Satono Diamond

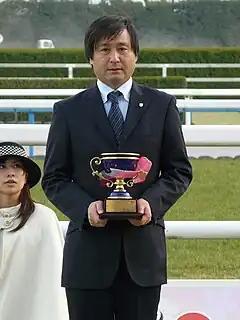
Satono Diamond's trainer Yasutoshi Ikee

After a break of almost four months, Satono Diamond returned to the track in the Kobe Shimbun Hai (a major trial race of 2400 meters for the Kikuka Sho), at Hanshin on September 25th. He was the 1/5 favourite in a fifteen-runner field, and won by a neck from the 26/1 outsider Mikki Rocket. Ikee commented, "That was his first outing in a while and he was a bit keen and also didn't show his best in the finish either. Still, he won, so that's the important thing." At the 77th running of the Kikuka Sho, Satono Diamond started as the 1.3/1 favourite in an eighteen-runner field which included Dee Majesty, Mikki Rocket and Air Spinel. After racing in the midfield, he moved up on the outside when entering the straight, took the lead 200 metres from the finish, and quickened to win the race by two and a half lengths from the outsider Rainbow Line. After the race Lemaire said, "I'm excited and happy to be able to win a classic race for the first time in Japan. The colt was in his best condition and the only concern was the distance. But he responded really well in the last stretch so I was quite confident that we will win. He's a top-class horse and will definitely be able to win other G1 races."